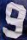
Number: 9